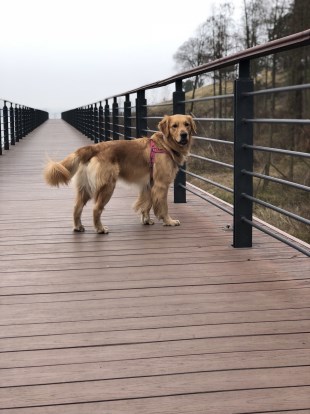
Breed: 5355-n000126-golden_retriever